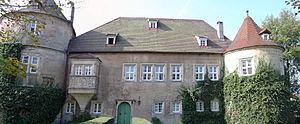
Haag est une commune de Bavière, située dans l'arrondissement de Bayreuth, dans le district de Haute-Franconie.